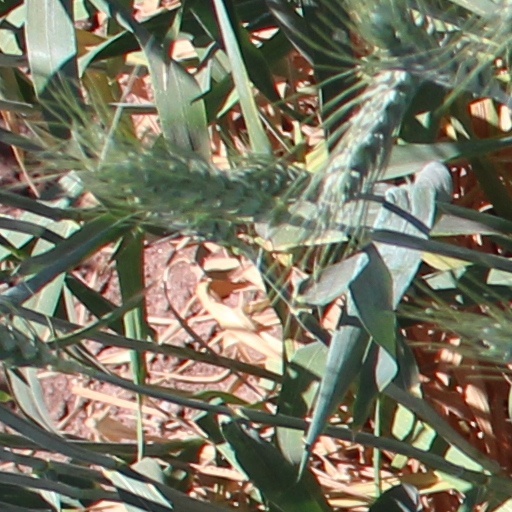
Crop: wheat